Bob Muir (footballer)

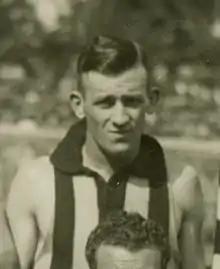
Muir during his Collingwood career

Robert Muir (6 April 1907 – 11 June 1973) was an Australian rules footballer who played with Collingwood, Footscray and Fitzroy in the Victorian Football League (VFL).